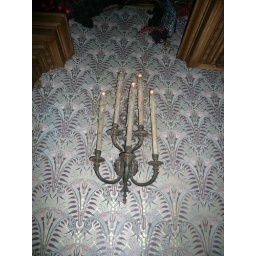
Hidden Mickey in the wall lamps in the foyer of The Haunted Mansion. Looking at the lamp from the foyer